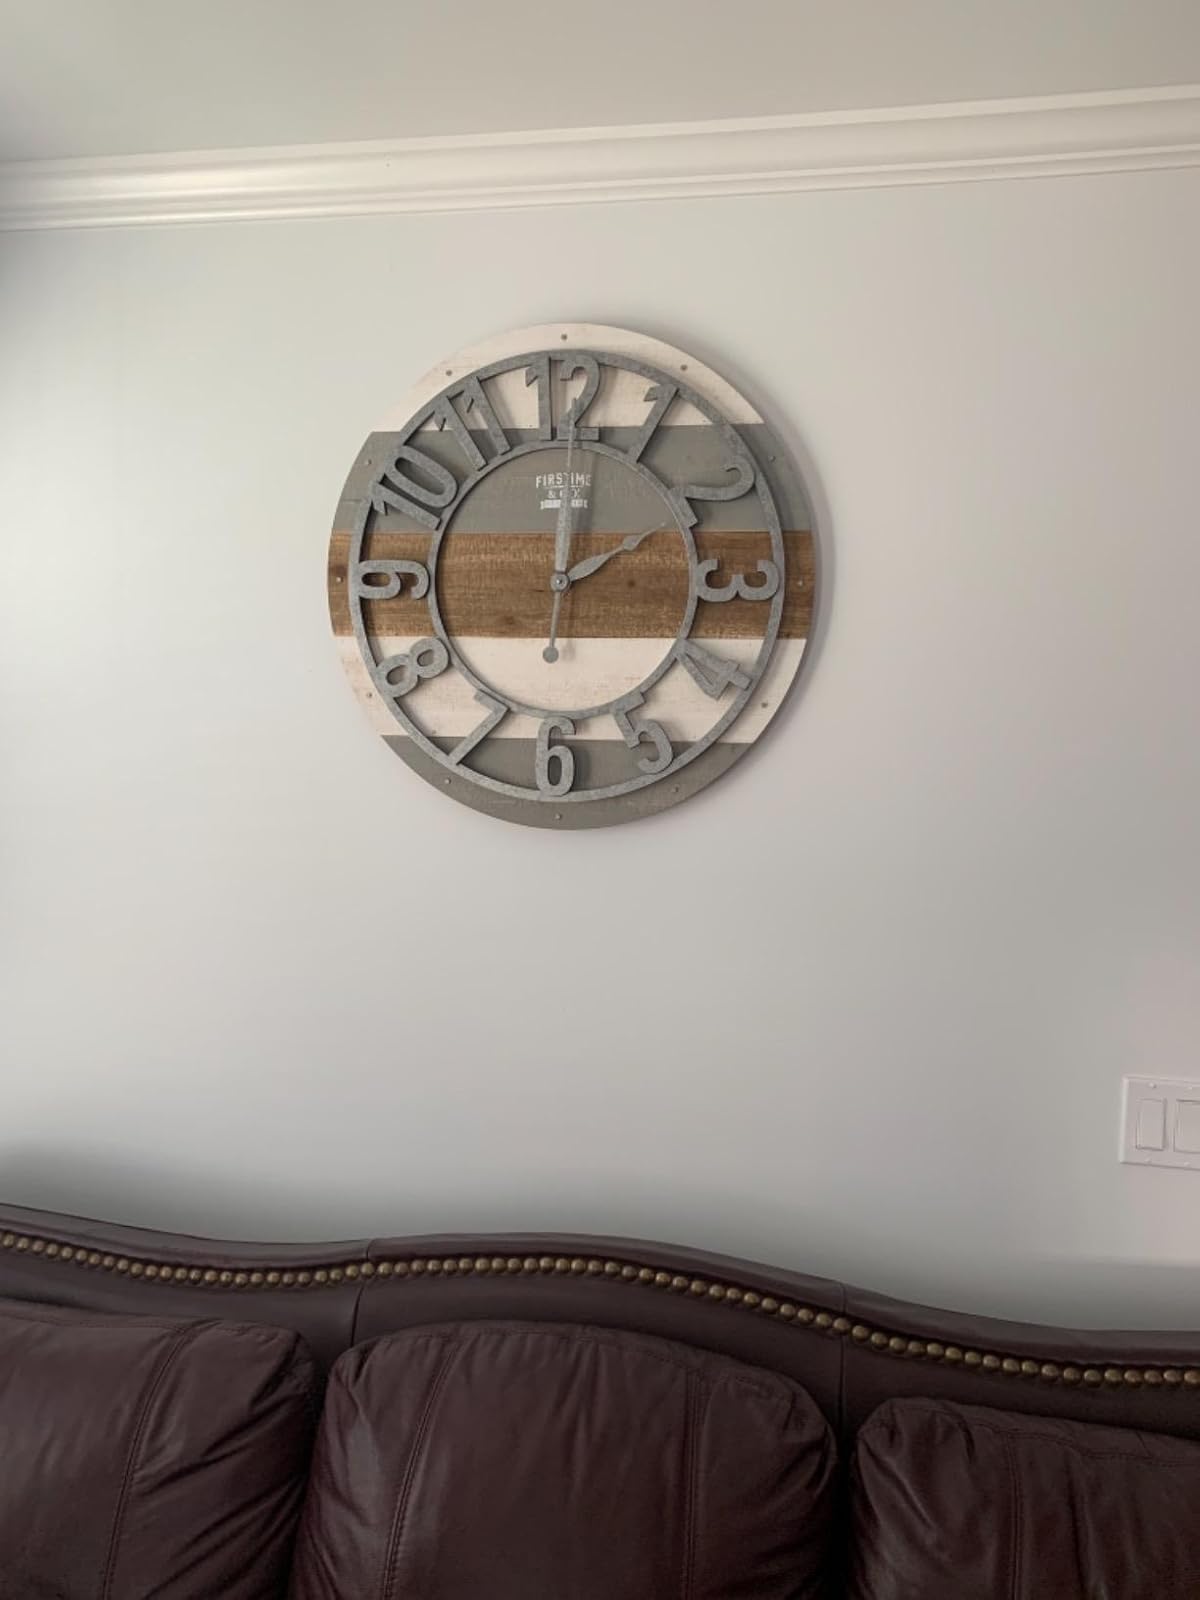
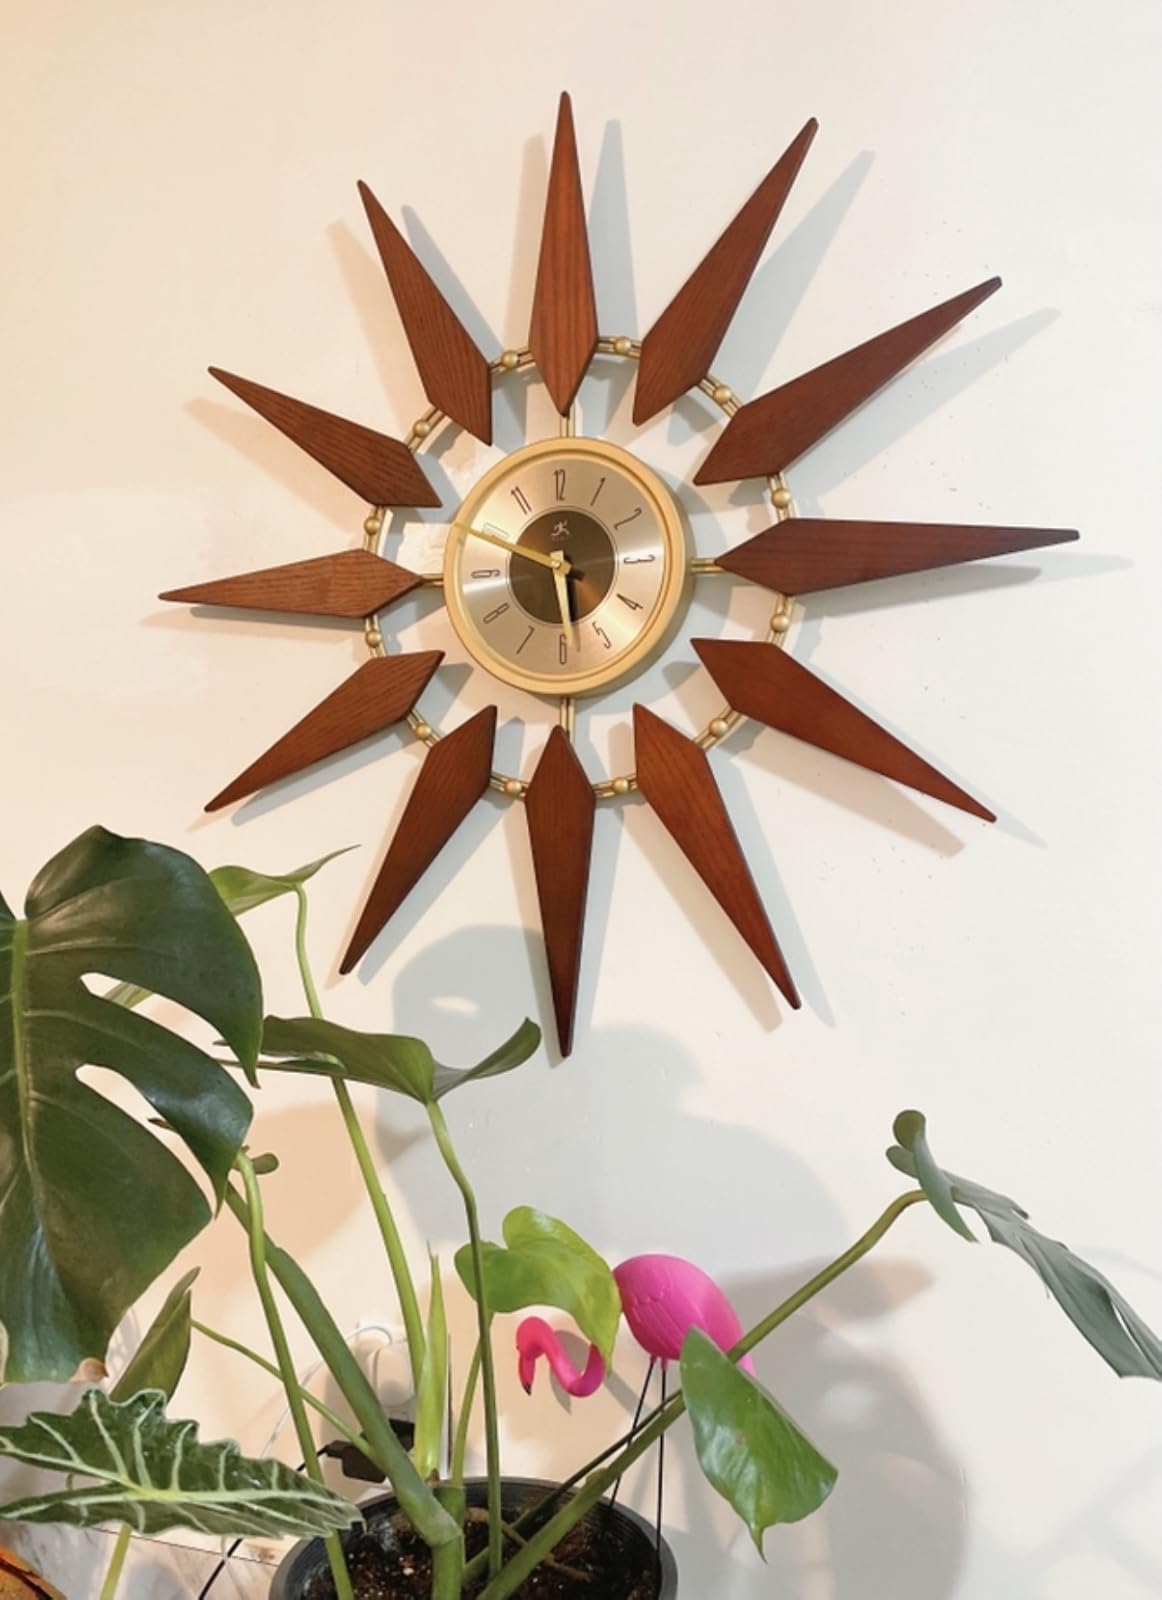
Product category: clock
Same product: no